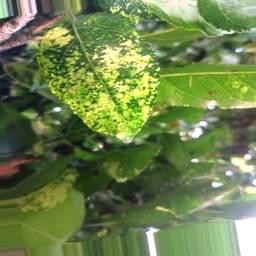
Label: Apple_Mosaic